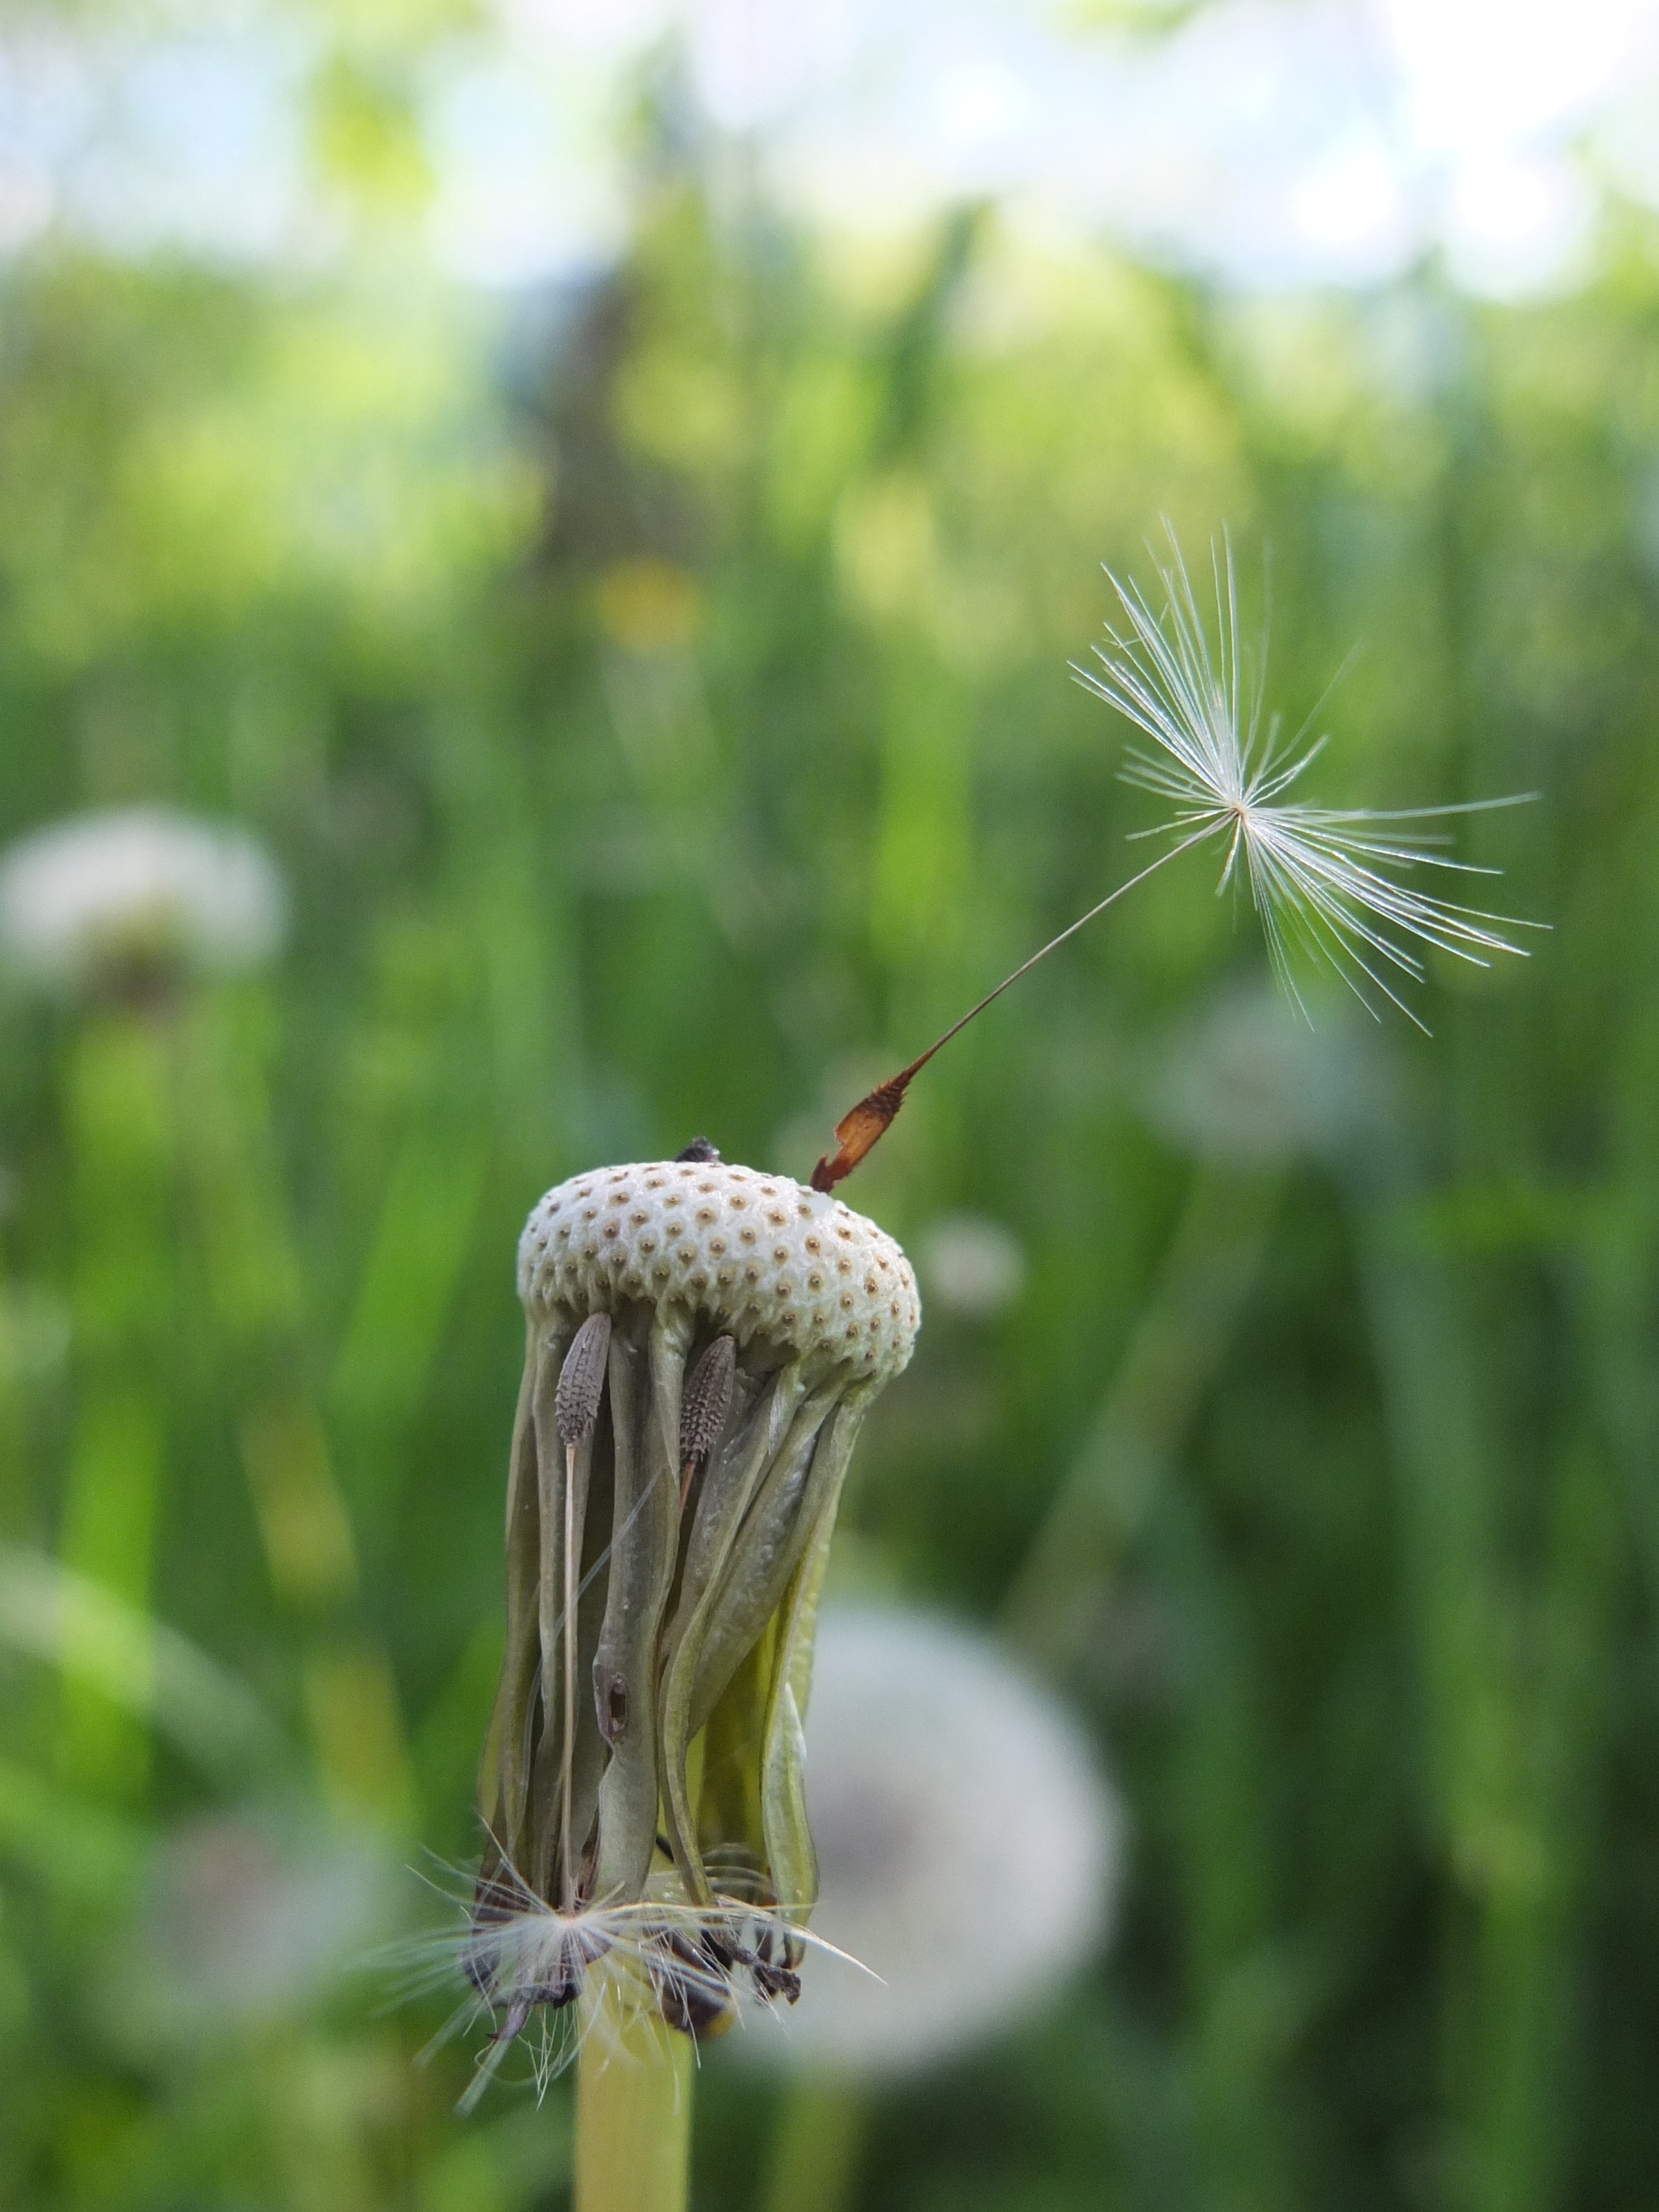
nature, grass, branch, meadow, dandelion, prairie, leaf, flower, wildlife, green, insect, macro, botany, flora, fauna, parachute, close up, seeds, multiplication, faded, macro photography, grass family, plant stem